Limoges enamel

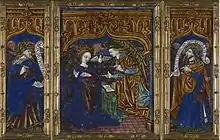
Master of the Orléans Triptych, the Baltimore Triptych; Annunciation with the Prophets David and Isaiah, about 1500

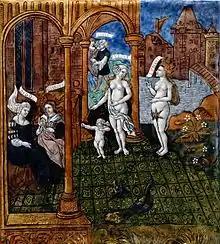
Painted plaque, c. 1530, with Venus, Juno and Aeneas, Aeneid Master, 1530s

The painted enamel technique appeared during the mid-15th century, perhaps first in the Netherlands, soon followed by Limoges during the reign of Louis XI (1461–1483). The first significant master, who goes by the name Monvaerni, or Pseudo-Monvaerni as the name is now known to be based on the misreading of an inscription, worked in the last decades of the century. He was followed by the unknown artists called the "Master of the Louis XII Triptych", after a piece in Victoria and Albert Museum, and the "Master of the Orléans Triptych", who created a number of religious pieces before about 1515 in a style still based on the painting of the previous century. These were too small for churches and evidently used for private devotions, perhaps especially for frequent travellers.